La Granjilla de La Fresneda de El Escorial

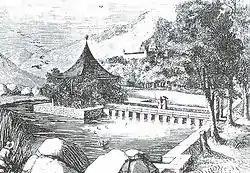
One of the ponds of La Granjilla de La Fresneda, in an 1862 drawing by Antonio Rotondo.

La Fresneda (also known as La Granjilla de La Fresneda de El Escorial or La Granjilla) is a park in El Escorial, Community of Madrid, Spain. Built between 1561 and 1569, it was the private Royal Park of Philip II in the surroundings of the Monastery of El Escorial.